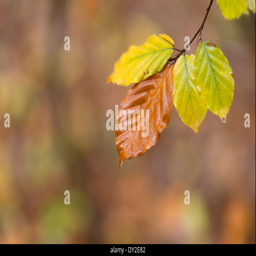
an isolated group of rain soaked autumn leaves ; person